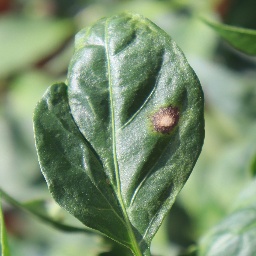
Label: cercospora